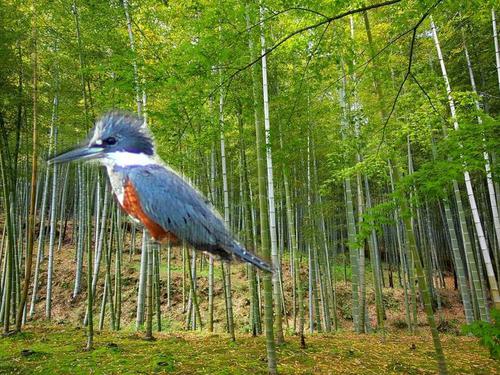
Bird species: Ringed_Kingfisher
Bird type: landbird
Background: land